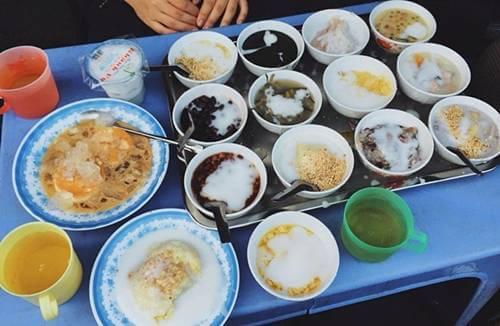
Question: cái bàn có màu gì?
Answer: cái bàn có màu xanh da trời